Gaiety Theatre, Ayr

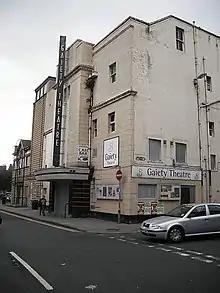
An image of Gaiety Theatre, Ayr

The Gaiety Theatre is a category B listed performing arts venue in Ayr, Scotland. It is noted for its interior rococo features, its atmosphere and its acoustics.